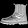
Label: Ankle boot